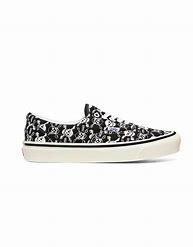
Brand: Vans
Model: Era 95 DX